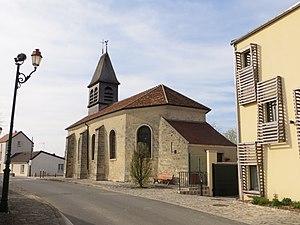
Vue de l'église Saint-Jean-Baptiste
Mauregard est une commune française située dans le département de Seine-et-Marne, en région Île-de-France.